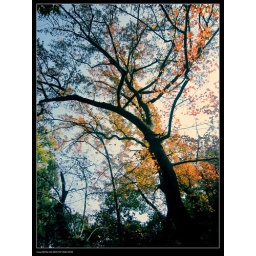
I was a little girl alone in my little worldwho dreamed of a big tree for me